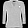
Label: Shirt